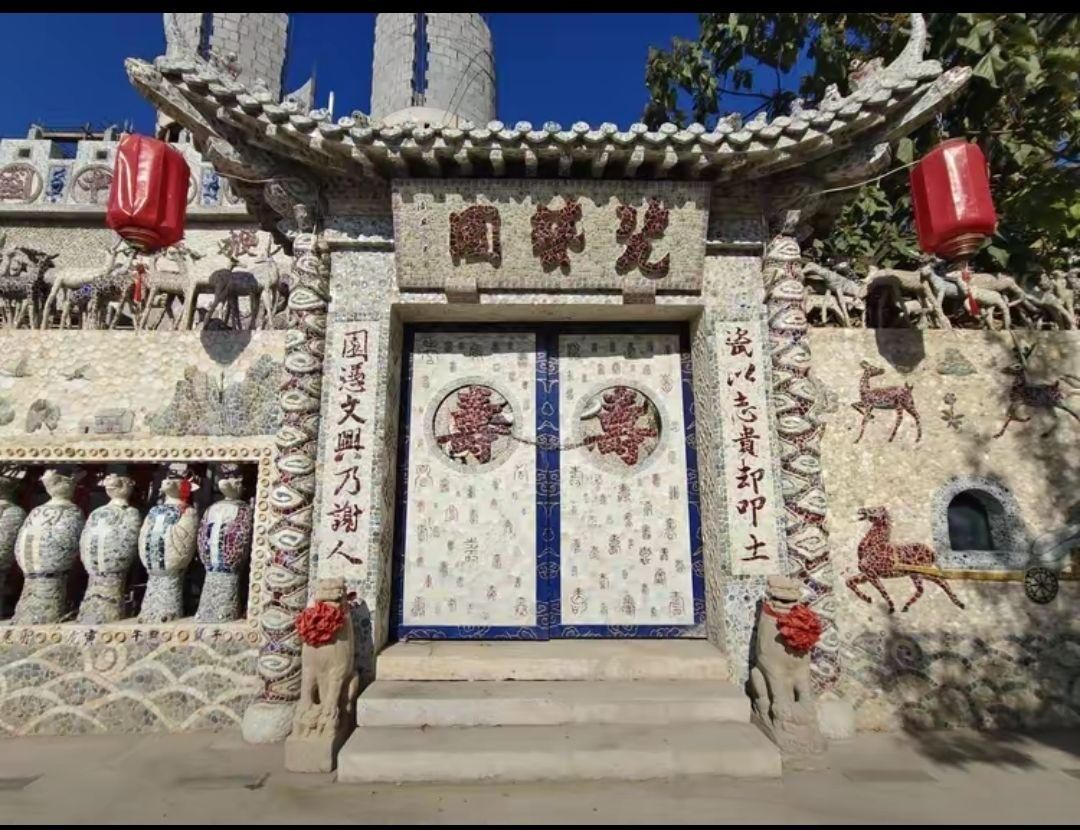
地标名称：瓷艺园
所在城市：天津市·西青区